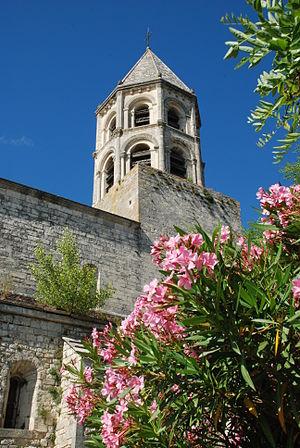
France - Drôme - La Garde-Adhémar
L'église Saint-Michel est une église romane située à La Garde-Adhémar dans le département français de la Drôme et la région Rhône-Alpes.